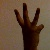
The image shows a hand gesture representing the number 6 in Indian Sign Language.